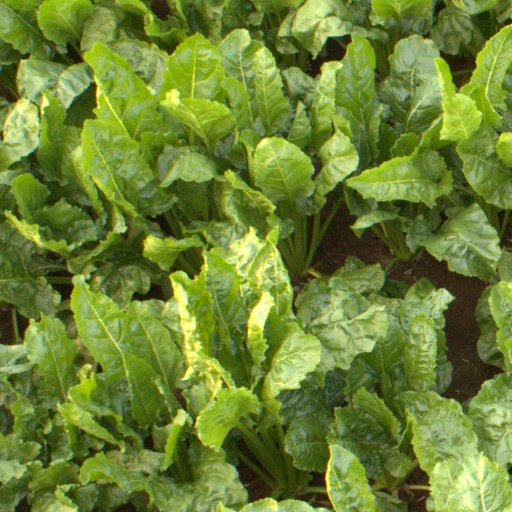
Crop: sugar beet